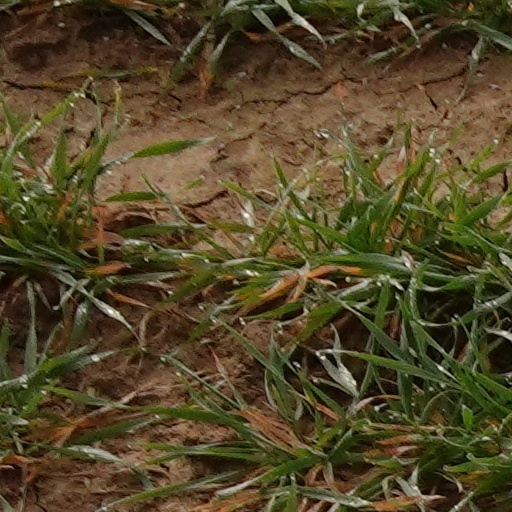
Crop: wheat